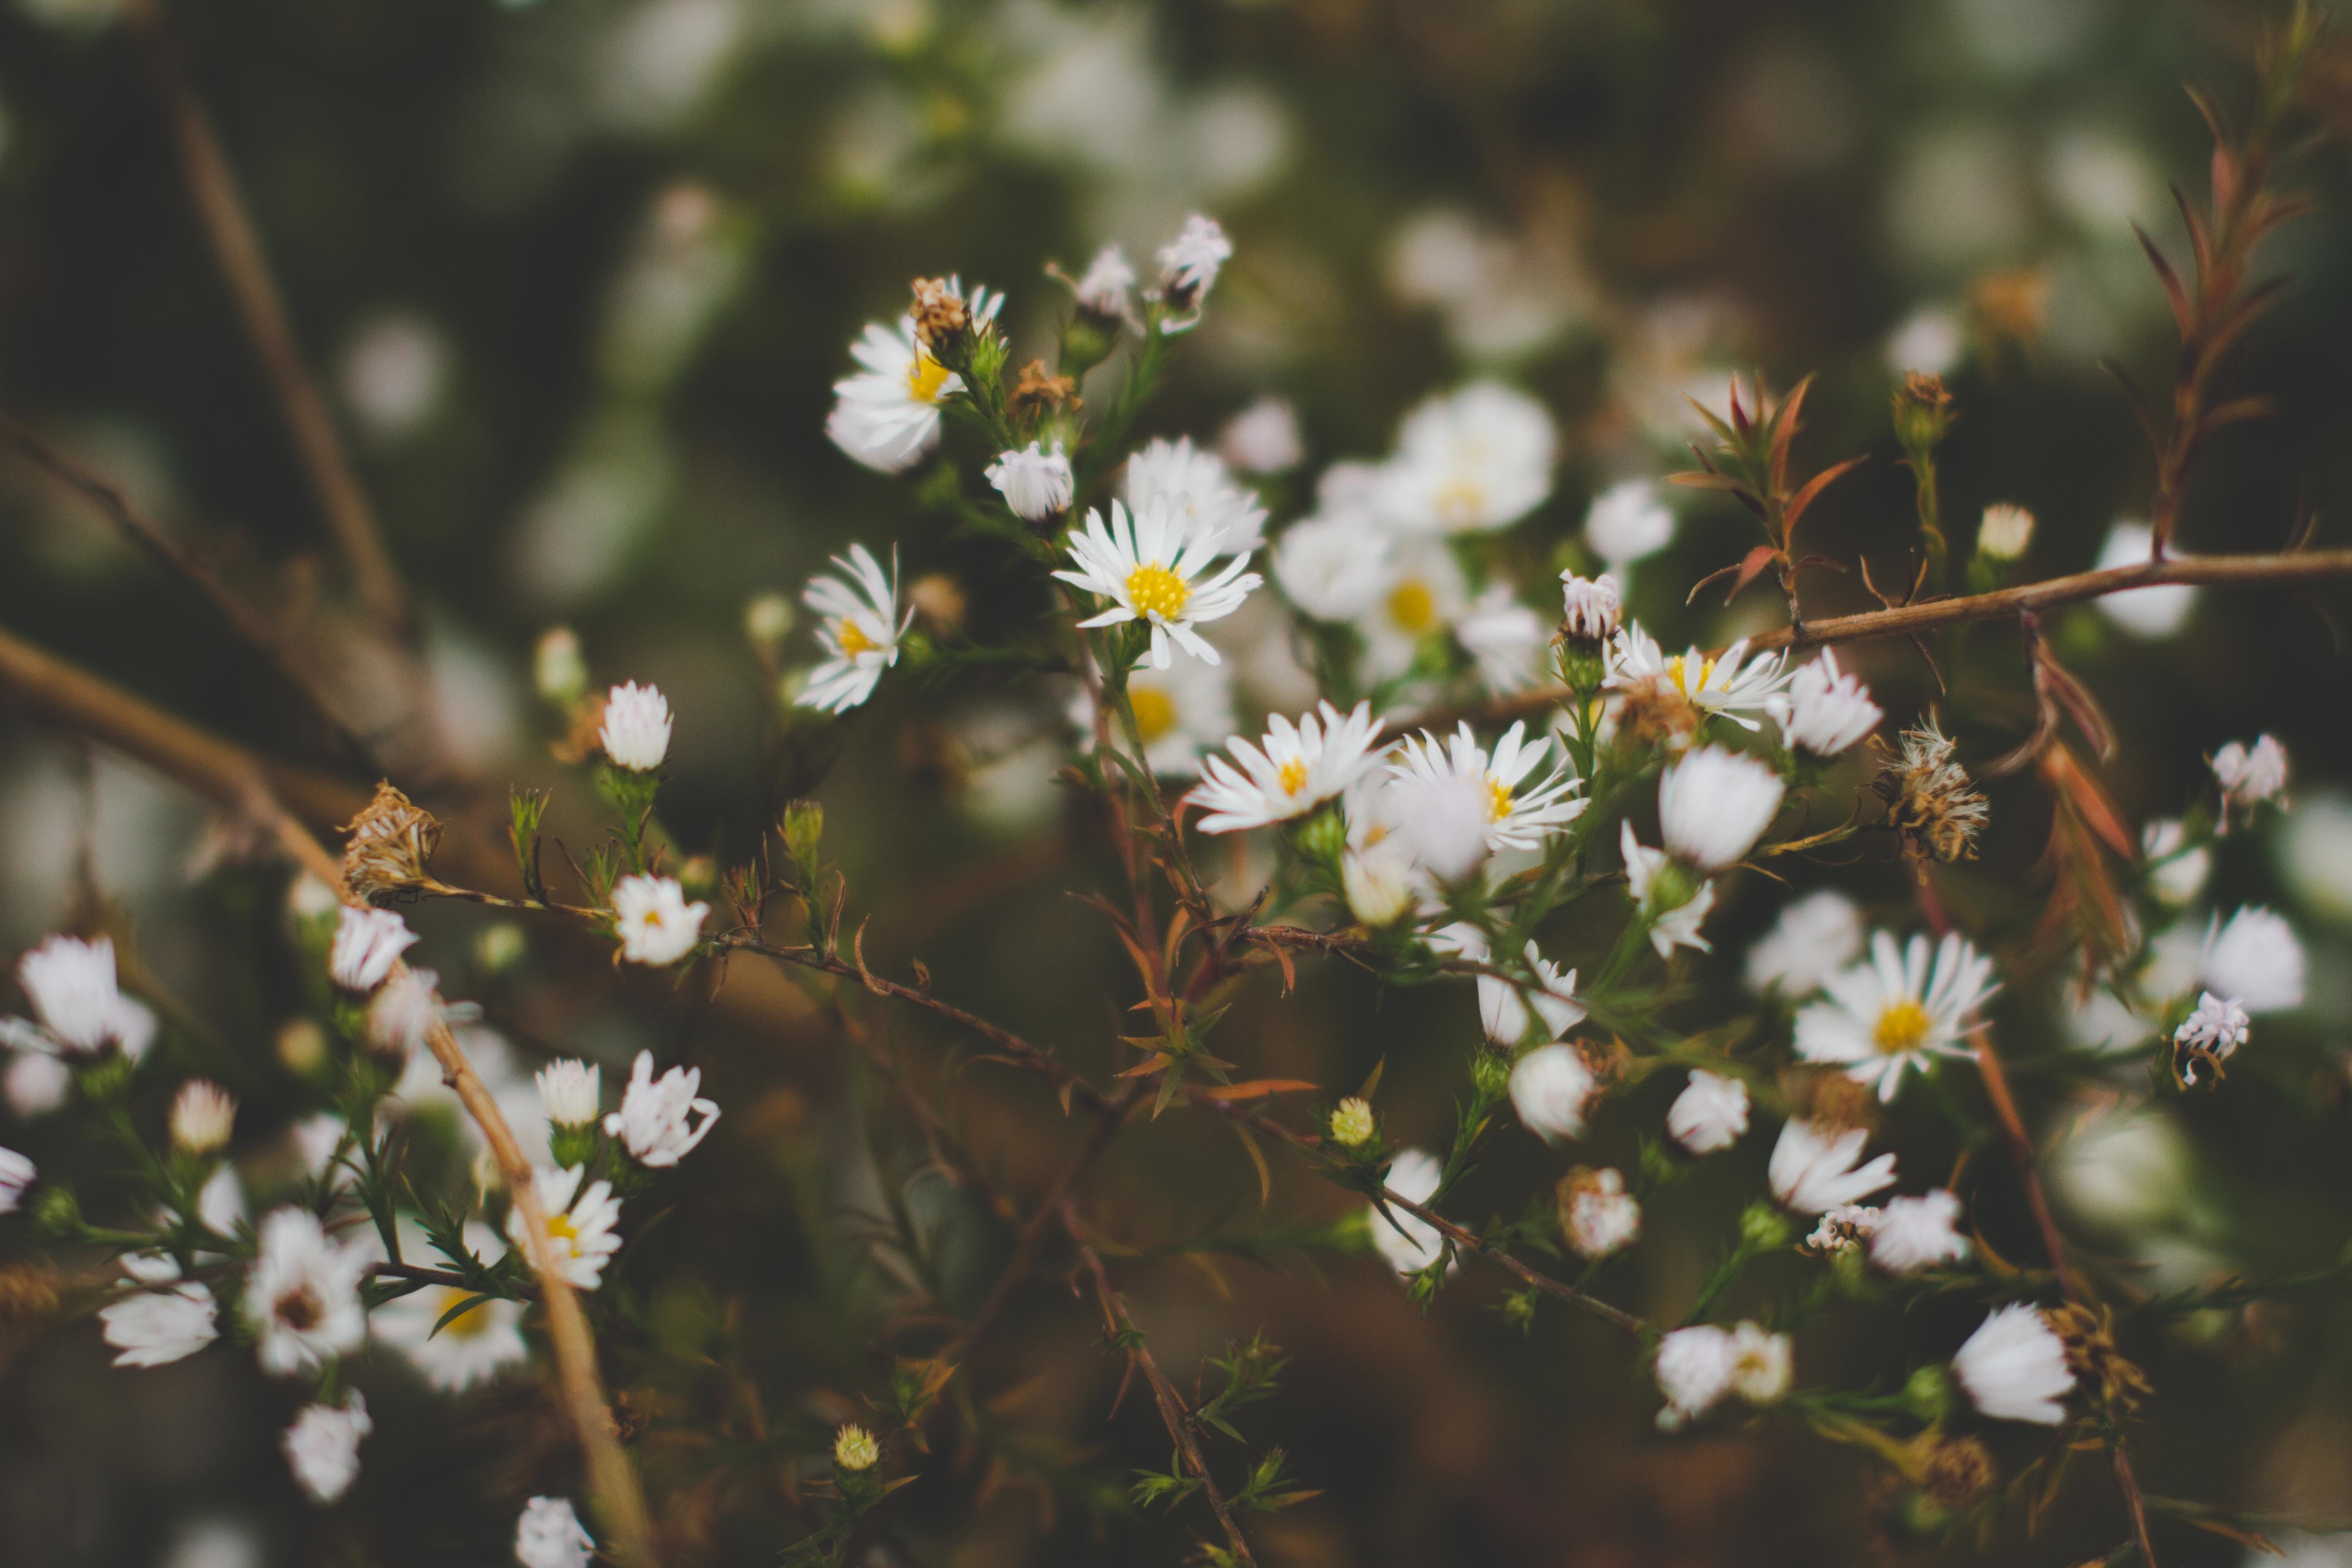
tree, nature, branch, blossom, plant, sunlight, leaf, flower, floral, daisy, food, spring, green, produce, autumn, botany, flora, season, botanical, wildflower, shrub, macro photography, flowering plant, land plant